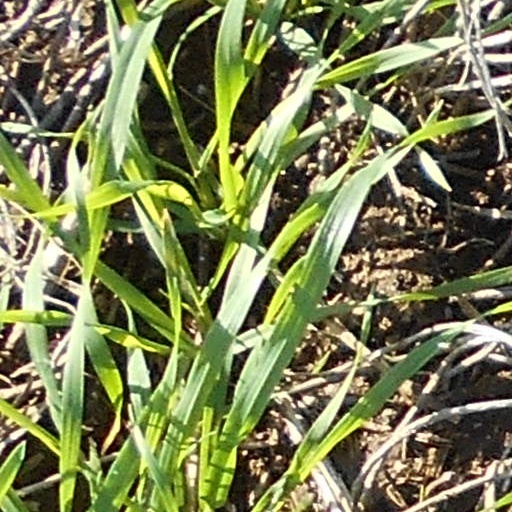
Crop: wheat